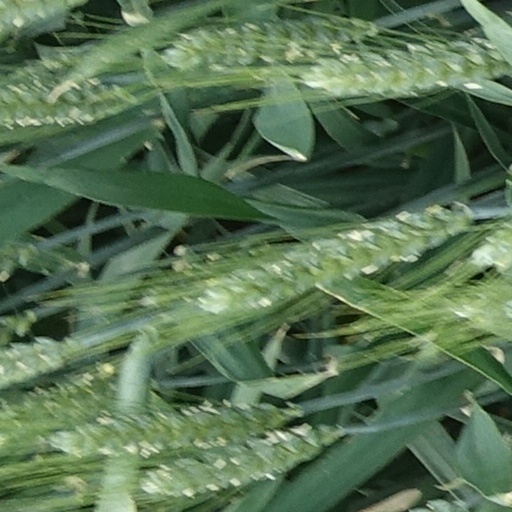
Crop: wheat